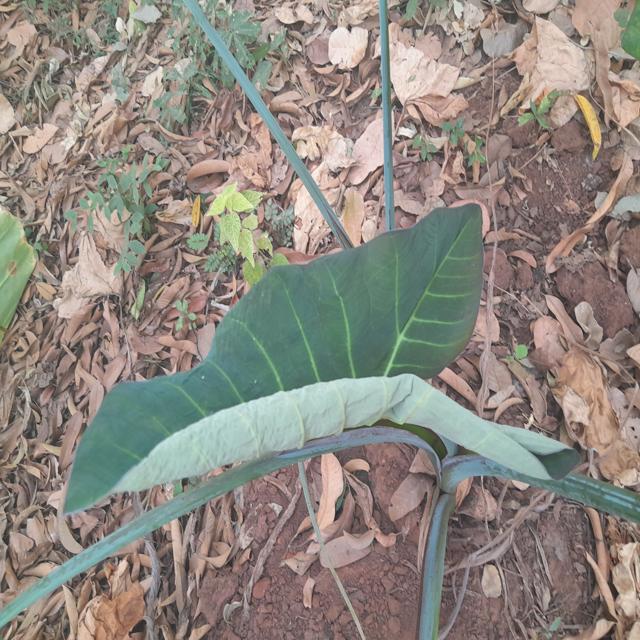
Label: Healthy